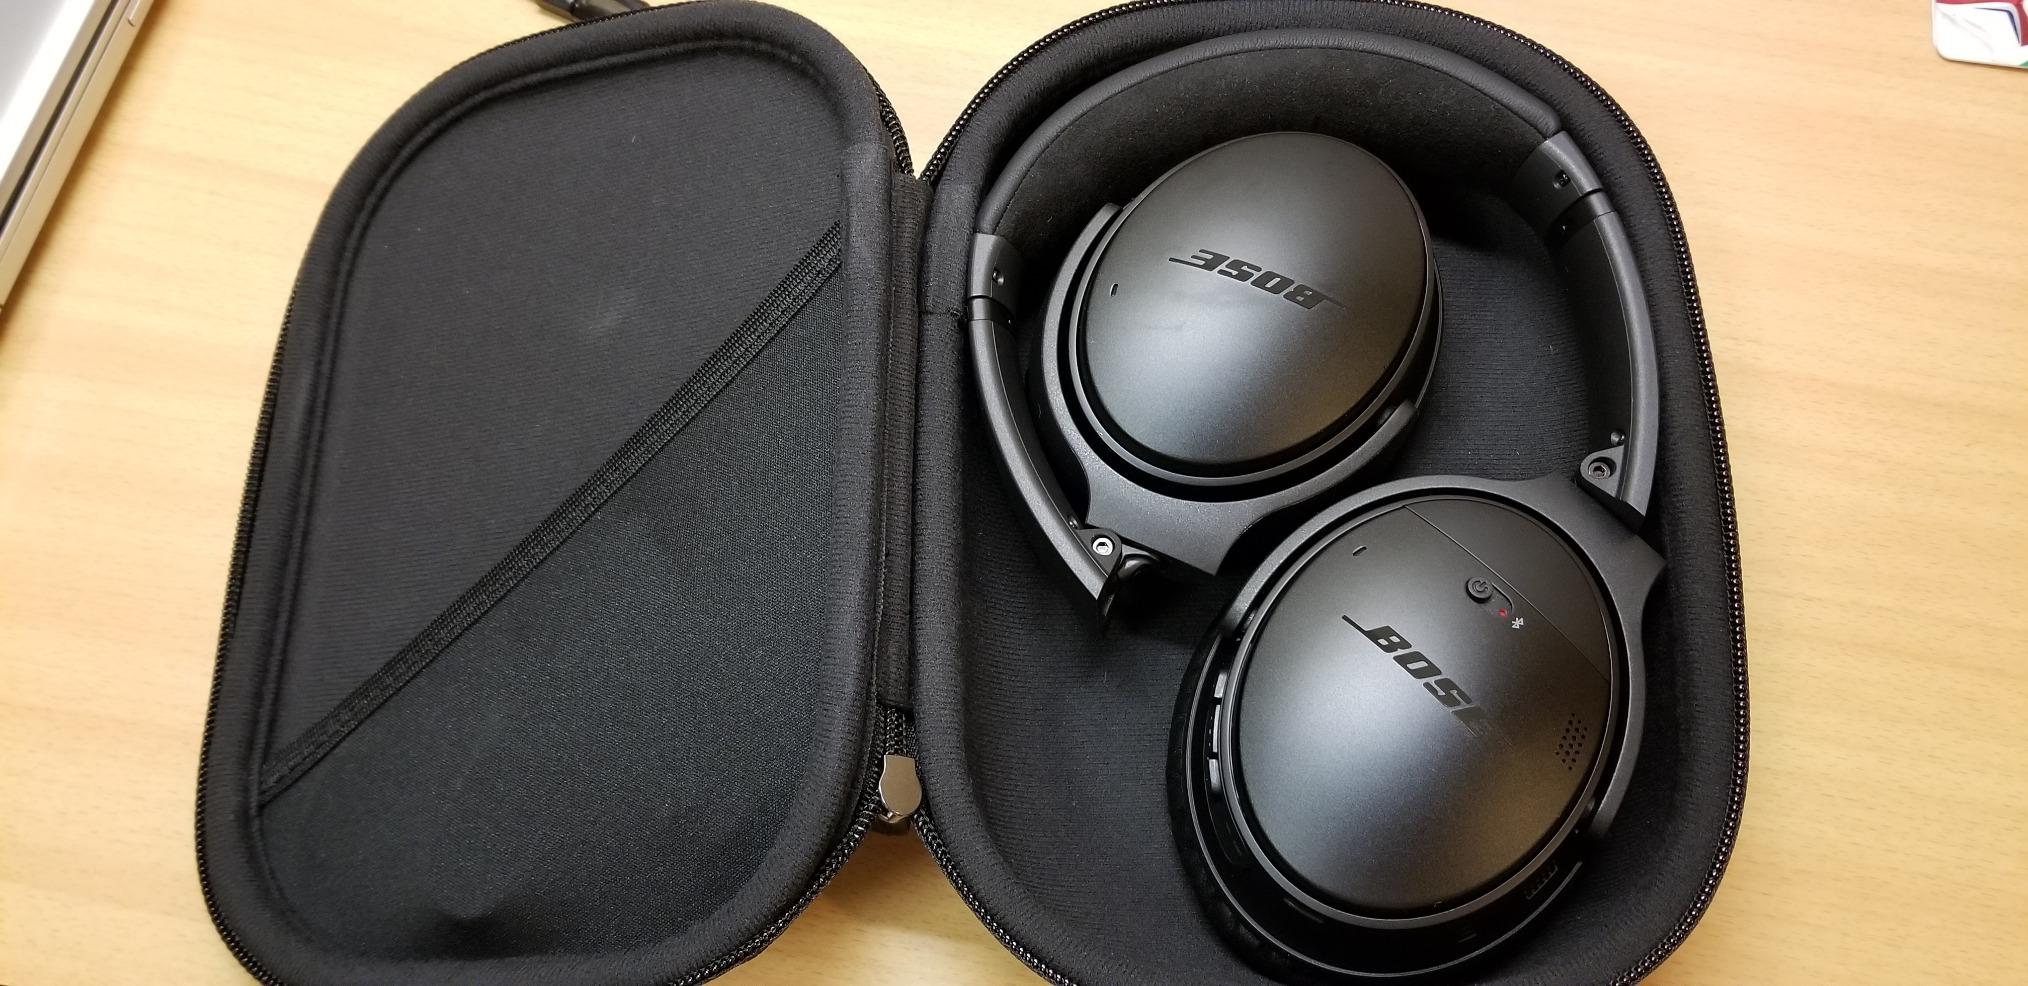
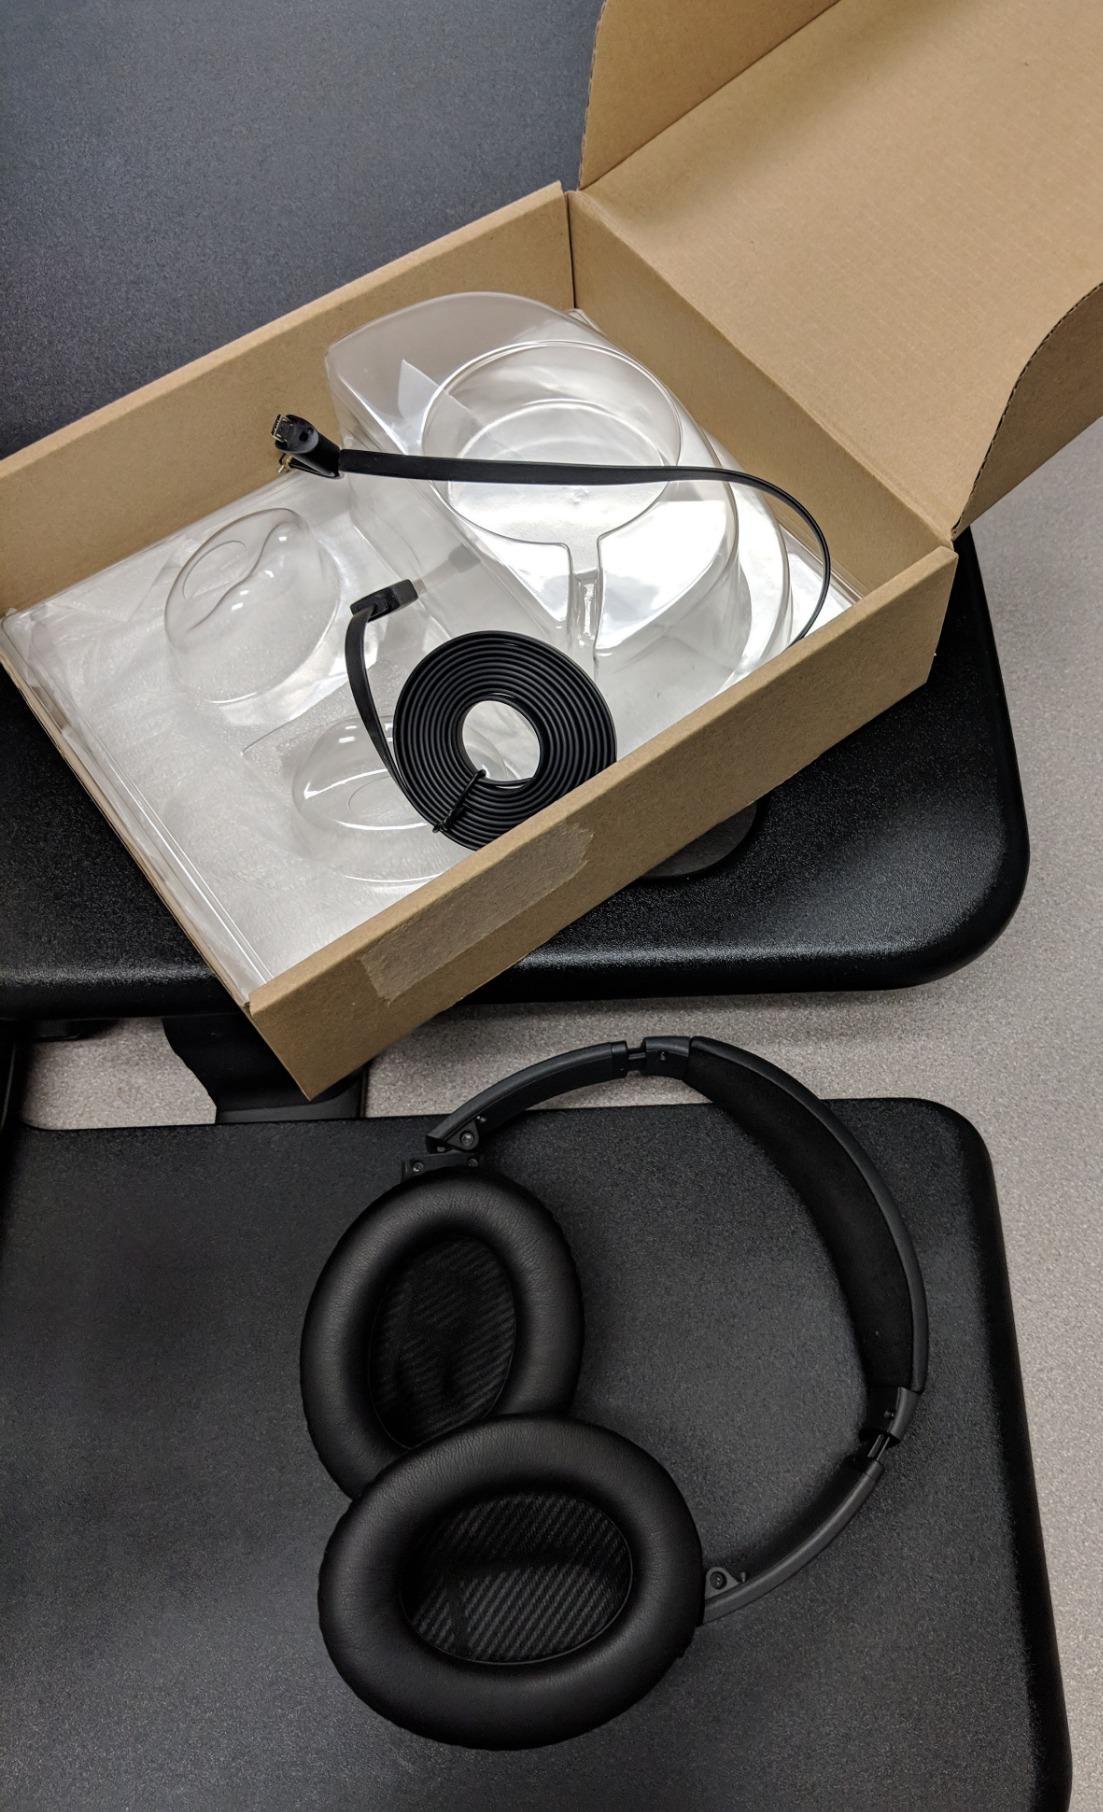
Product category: headphones
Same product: yes